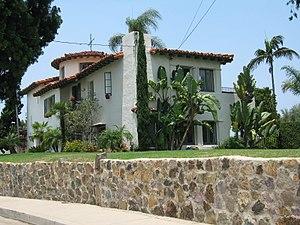
Beth Sarim est un manoir de dix chambres situé à San Diego en Californie et construit en 1929 en anticipation de la résurrection de plusieurs patriarches prophètes bibliques de l'Ancien Testament tels qu'Abraham, Moïse, David, Isaïe ou Samuel. Il est entretenu par la Watch Tower Society, l'organisation utilisée par les Témoins de Jéhovah, et est également utilisé comme résidence et bureau du président de la Société, Joseph Franklin Rutherford. La maison est vendue à un propriétaire privé en 1948.